Education in Guatemala

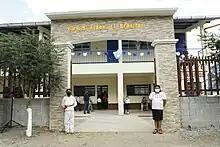
The entrance to a school in Camotán, Chiquimula

Education in Guatemala is under the jurisdiction of the Ministry of Education which oversees formulating, implementing and supervising the national educational policy. According to the Constitution of Guatemala, education is compulsory and free in public schools for the initial, primary and secondary levels. There is a five-tier system of education starting with primary school, followed by secondary school and tertiary education, depending on the level of technical training.